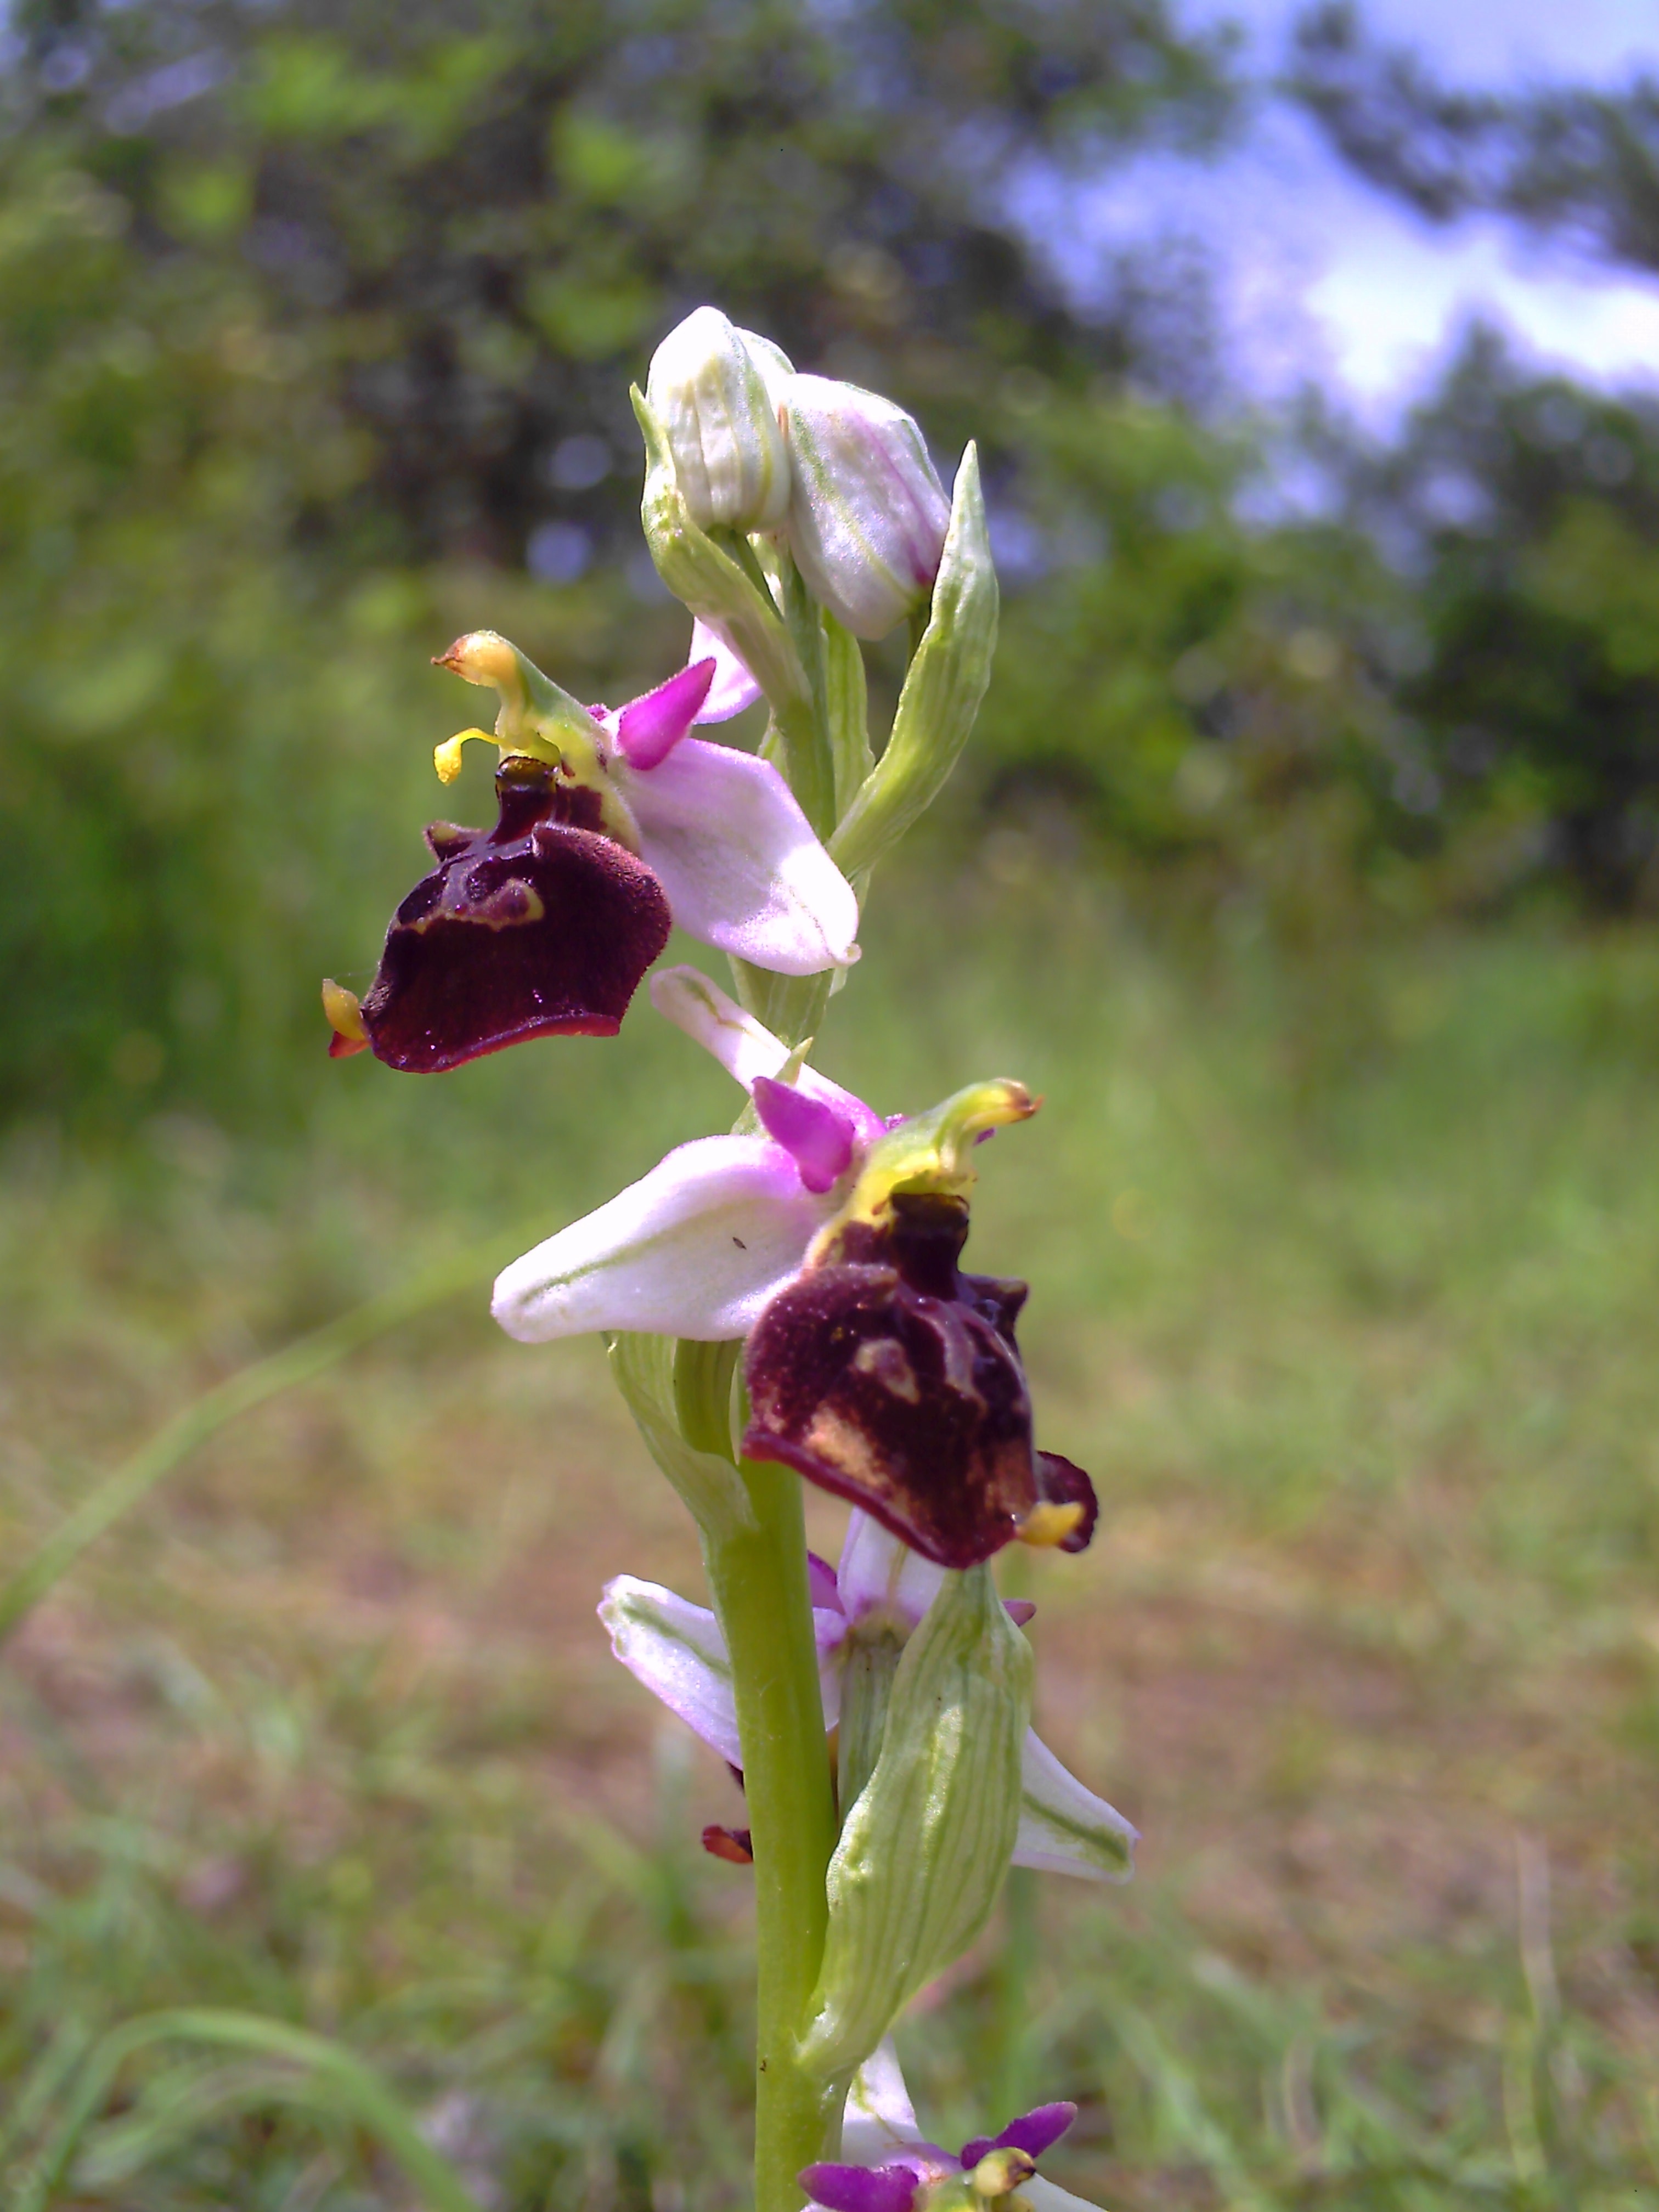
blossom, plant, meadow, flower, wild, botany, flora, orchid, wildflower, iris, ophrys, cypripedium, macro photography, thuringia germany, flowering plant, bee orchid, land plant, iris family